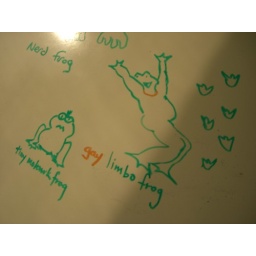
created in the hallowed green walls